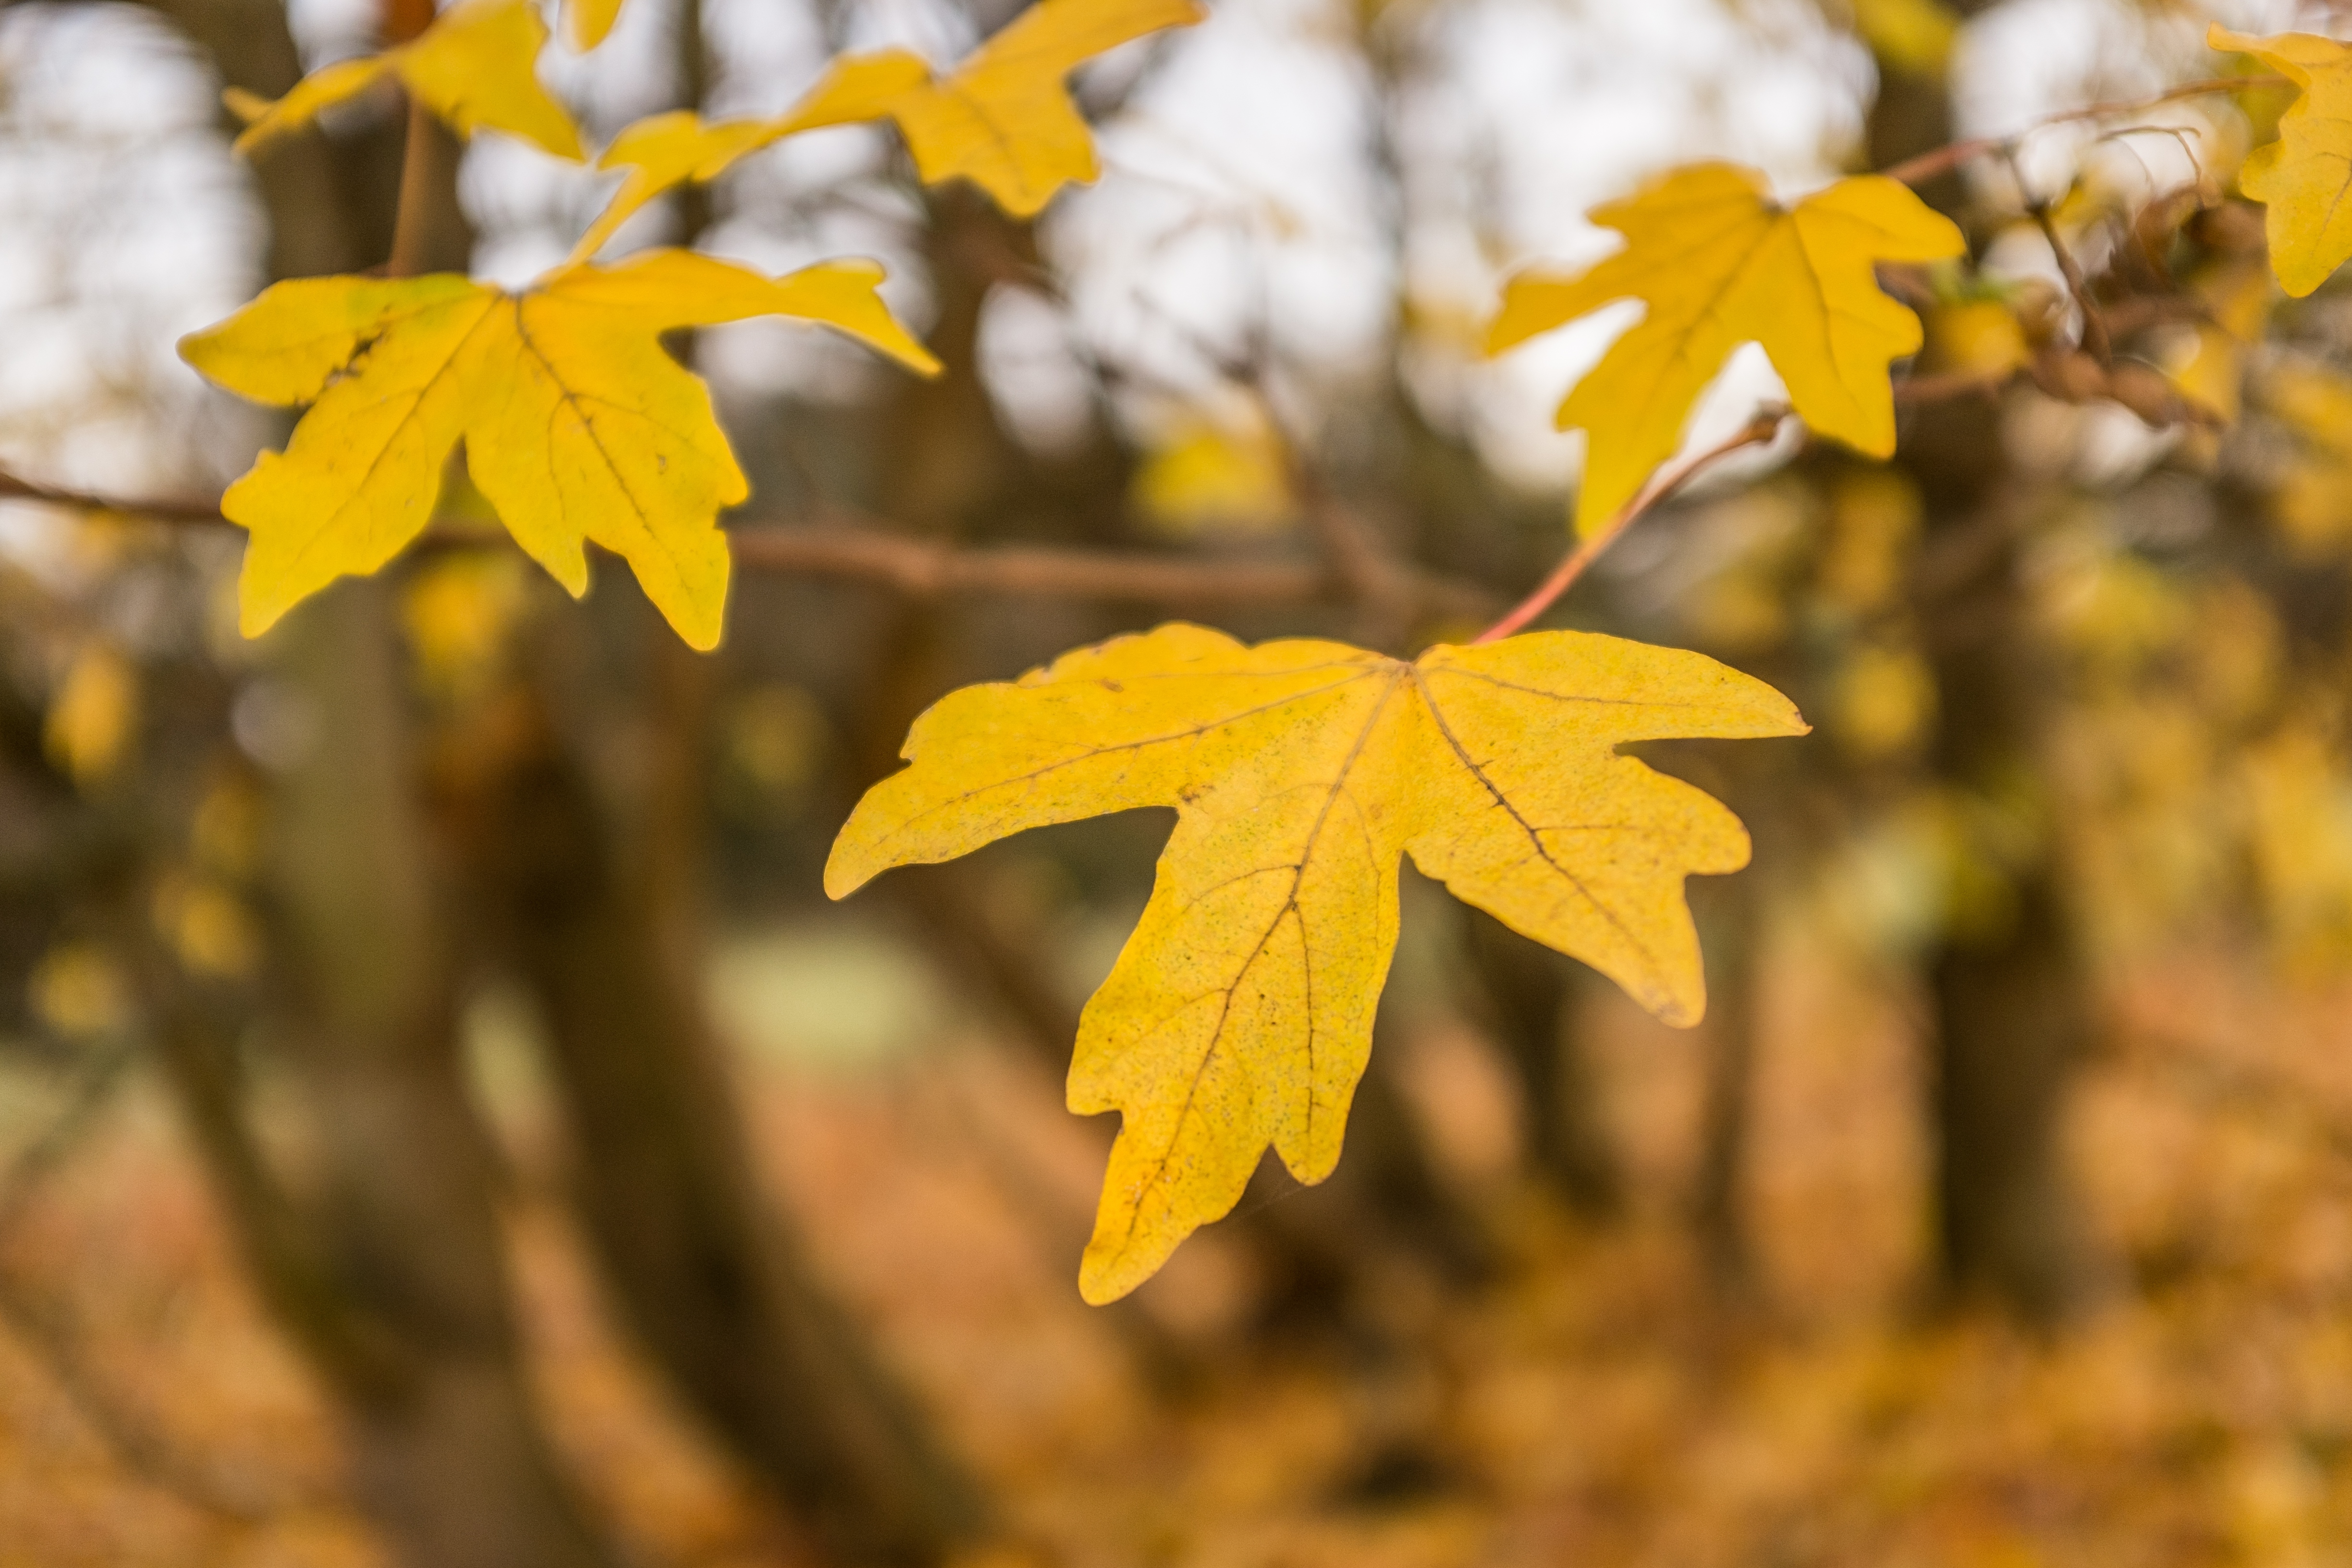
leaf, tree, yellow, plant, autumn, Black maple, flowering plant, flower, woody plant, maple leaf, branch, deciduous, twig, spring, sky, maple, New Mexico maple, plant stem, plane